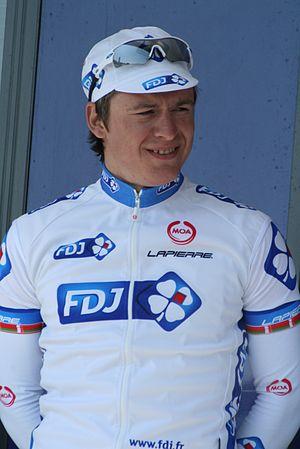
Présentation des coureurs au départ de la première étape Yauheni Hutarovich
La saison 2013 de l'équipe cycliste FDJ.fr est la dix-septième de l'équipe dirigée par Marc Madiot. En tant qu'équipe World Tour, l'équipe participe à l'ensemble du calendrier de l'UCI World Tour, du Tour Down Under en janvier au Tour de Pékin en octobre. Parallèlement au World Tour, FDJ.fr peut participer aux courses des circuits continentaux de cyclisme.